Coronations in antiquity

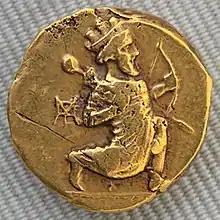
Double daric of Artaxerxes II, Babylonia, 4th century BC: the Persian king running, holding a bow.

Plutarch wrote in his "Life of King Artaxerxes" that the Persian king was required to go to the ancient capital of Pasargadae for his coronation ceremony. Once there, he entered a temple "to a warlike goddess, whom one might liken to Artemis" (whose name is unknown today, nor can this temple be located), and there divested himself of his own robe, substituting the one worn by Cyrus I at his crowning. After this, he had to consume a "frail" of figs, eat turpentine and drink a cup of sour milk. Plutarch observed that "if they add any other rites, it is unknown to any but those that are present at them".